Daniel Abugattás

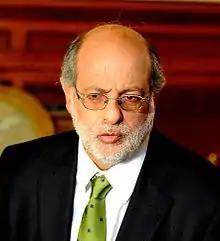
Abugattás in 2012

Daniel Fernando Abugattás Majluf (14 April 1955 – 22 January 2025) was a Peruvian businessman and politician belonging to the Alliance for Progress. He was previously a Congressman representing the constituency of Lima from 2006 to 2016 and formerly belonged to the Peruvian Nationalist Party.